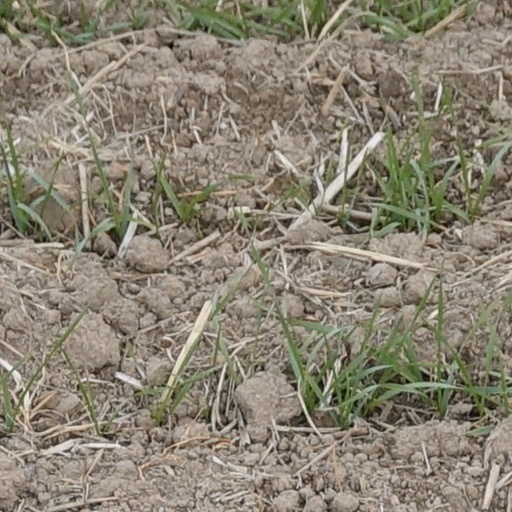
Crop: wheat